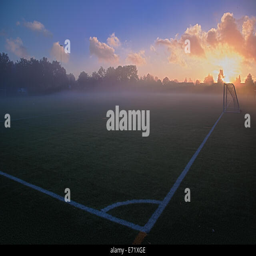
sunrise at the football pitch